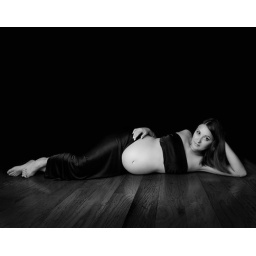
Ella in black and white